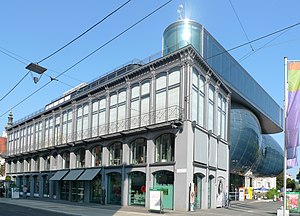
Lend (Graz)
Lend er bydel nr. 4 i Graz, Østrig. Den ligger centralt på vestbredden af floden Mura og indeholder bl.a. hovedbanegården. Bydelen afgrænses i vest af Alten Poststraße, i syd af Annenstraße og i nord af Grazer Kalvarienberg.